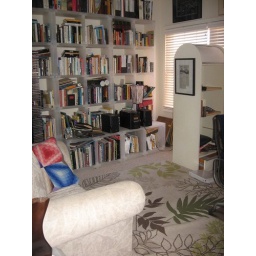
Library, guest bedroom or office with walk in closet and double windows with custom blinds.